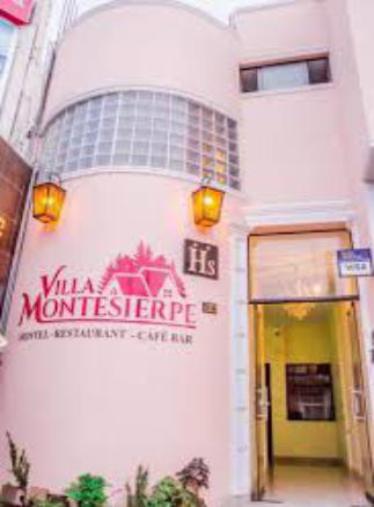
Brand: montesierpe
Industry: Food